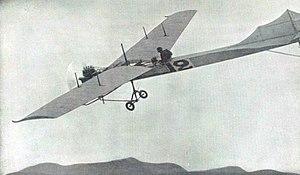
Hubert Latham, vainqueur de la croisière Nice-Cap-Ferrat-Nice en avril 1910 sur Antoinette VII, et RM de vitesse terrestre.
Hubert Latham est un pionnier de l'aviation, titulaire du brevet de pilote nᵒ 9 en 1909, né à Paris 8ᵉ le 10 janvier 1883 et mort près de Fort-Archambault, le 25 juin 1912.